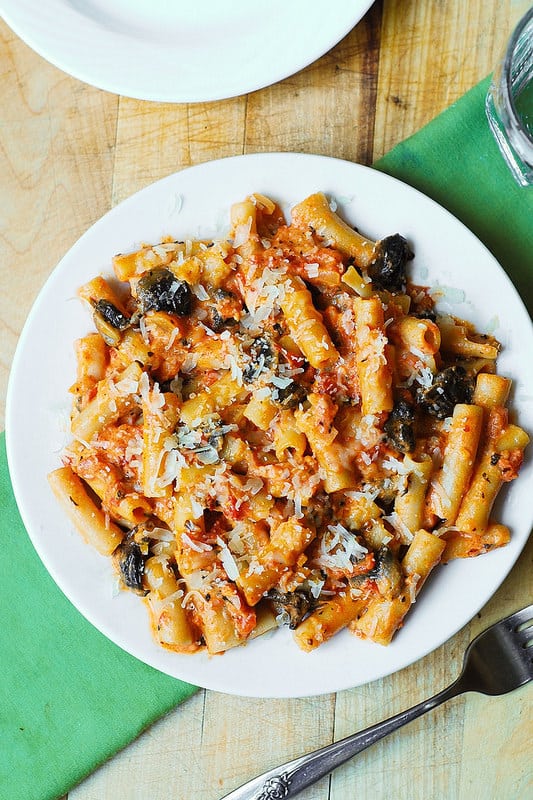
Label: pasta